Seethakaathi

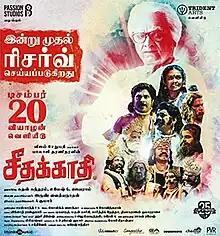
Theatrical release poster

Seethakaathi is a 2018 Tamil-language drama film written and directed by Balaji Tharaneetharan, starring Vijay Sethupathi in his 25th lead role in a film. The film began production in April 2017. Upon release the film received very positive reviews from critics but they criticised the runtime of the film.